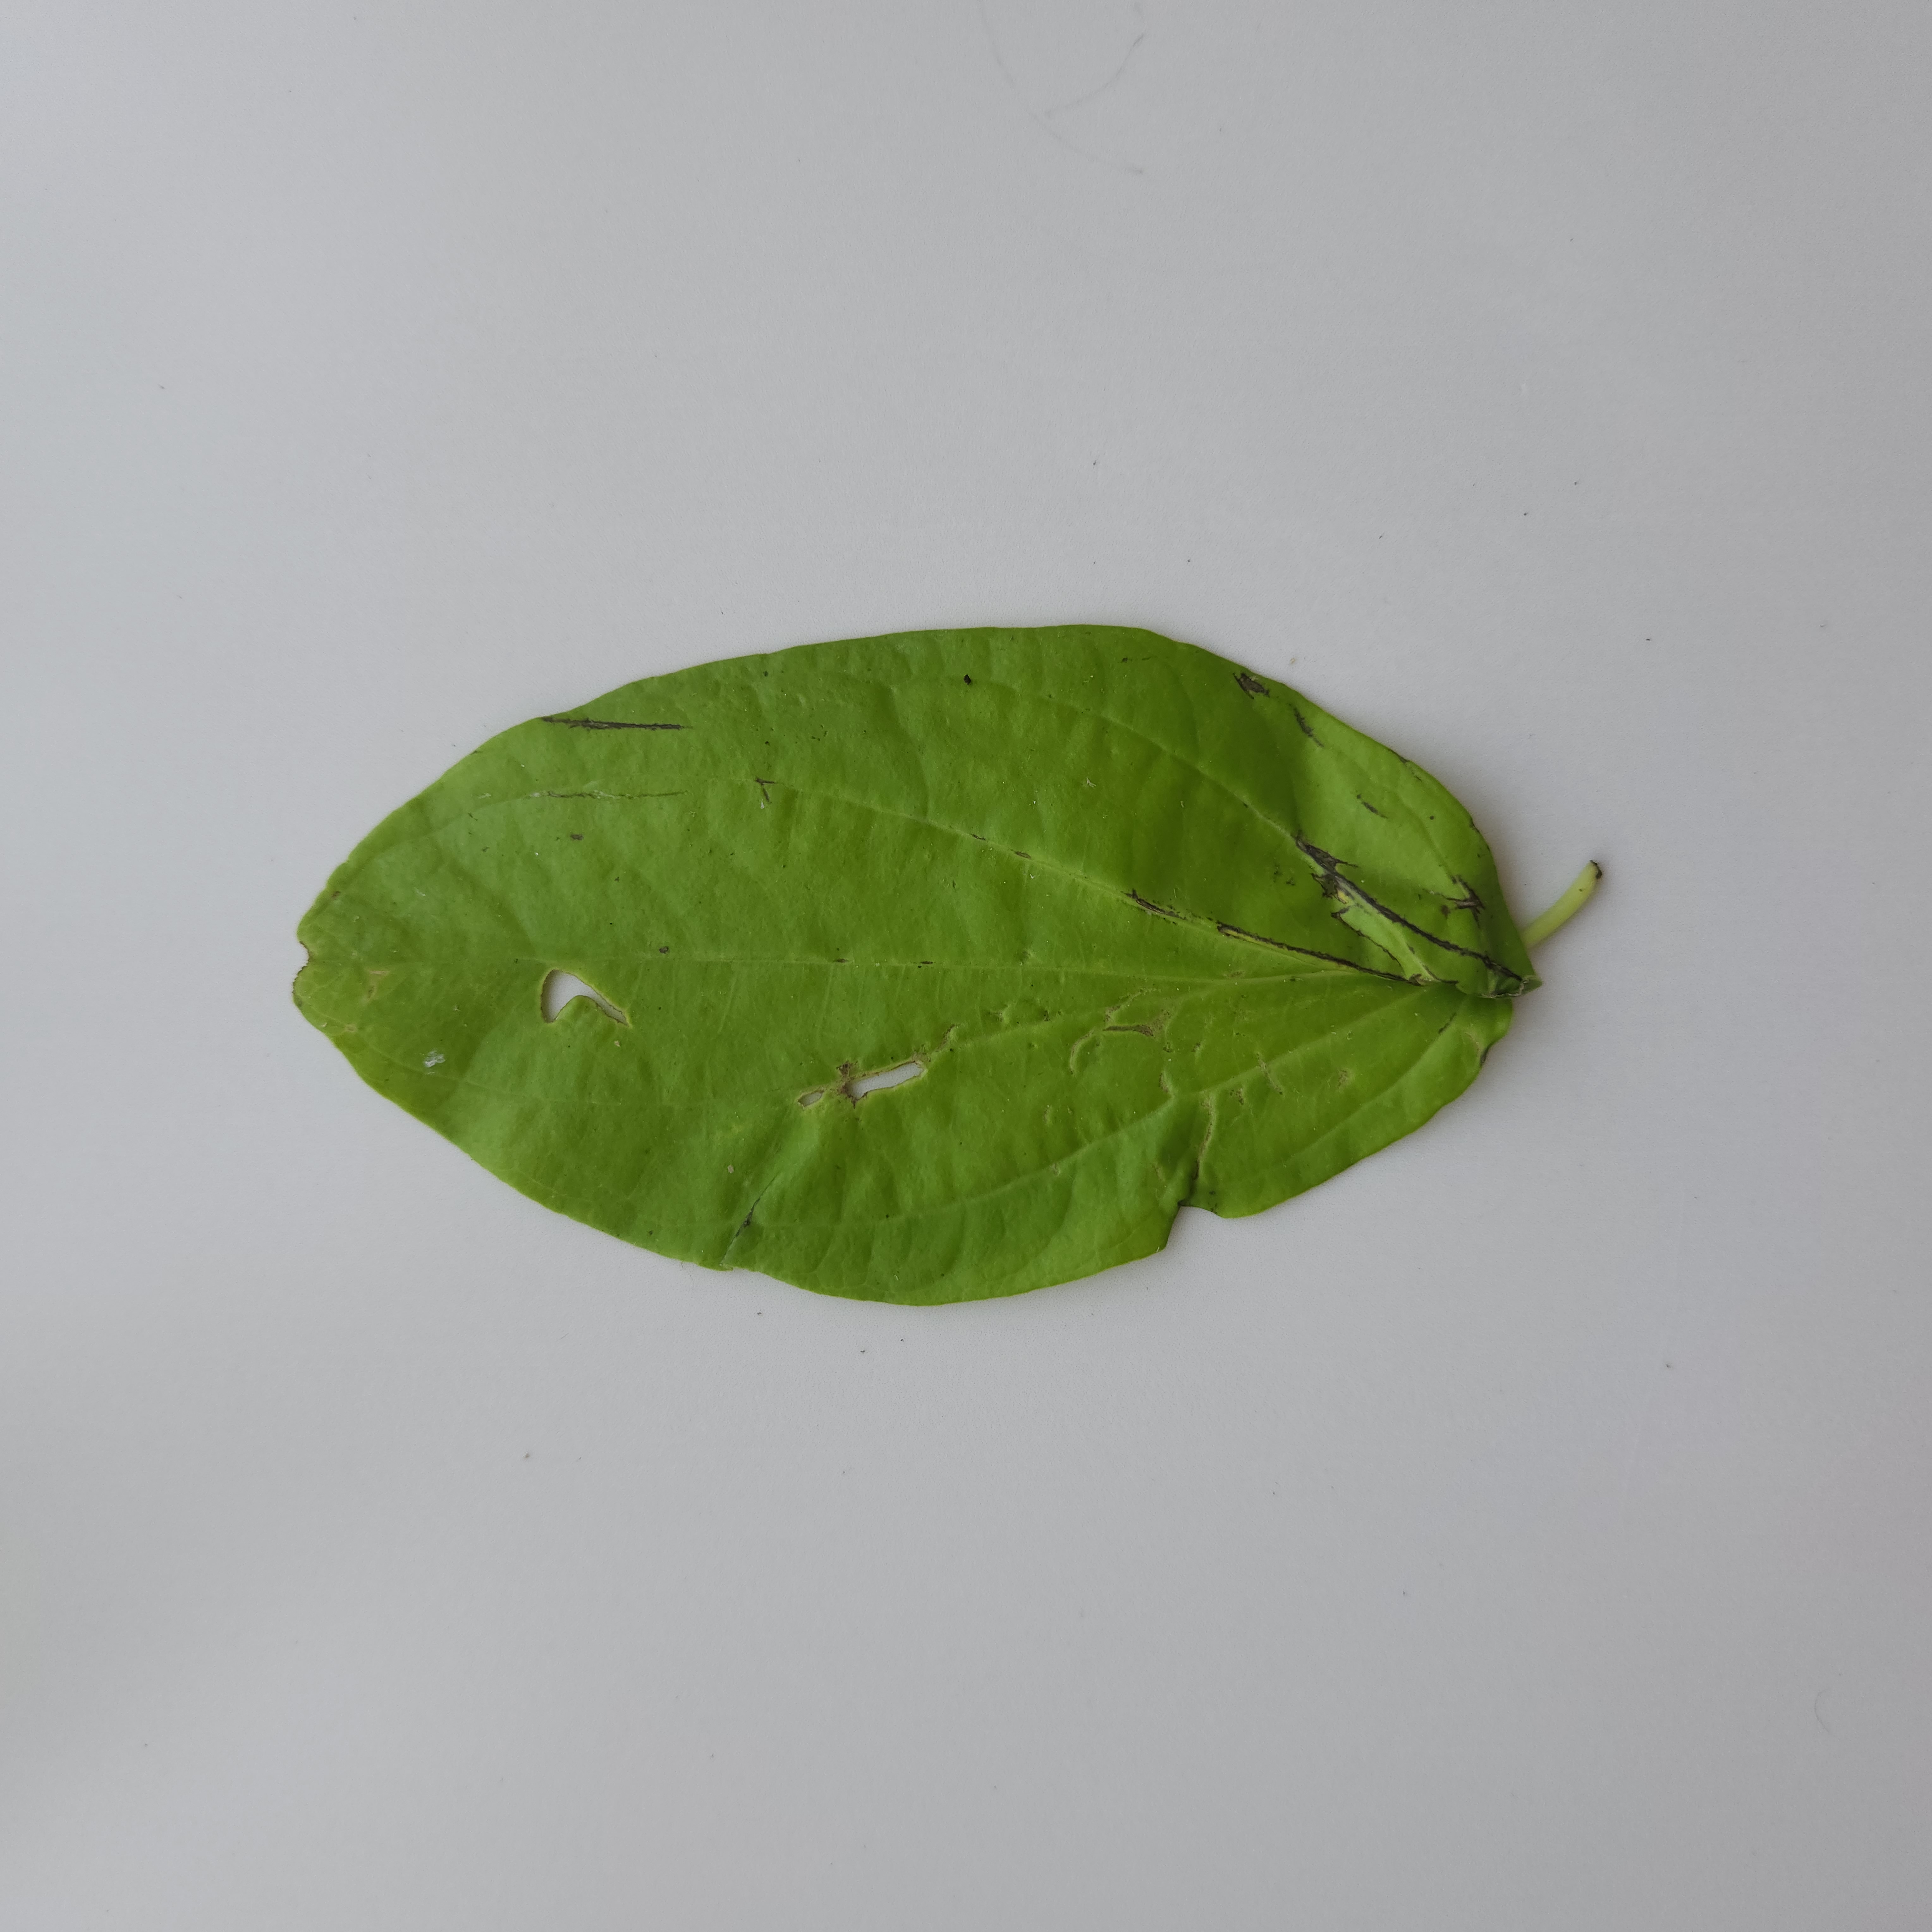
Label: Diseased